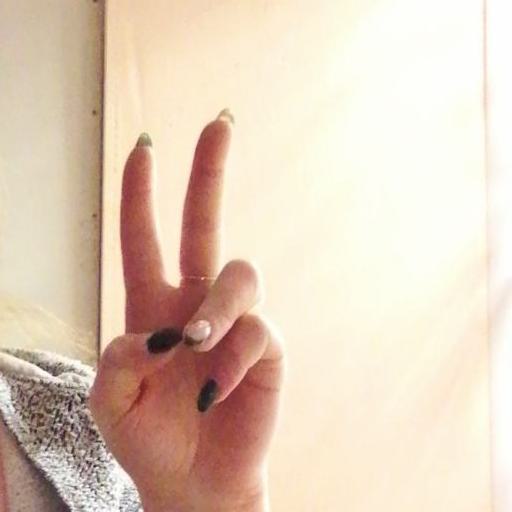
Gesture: peace